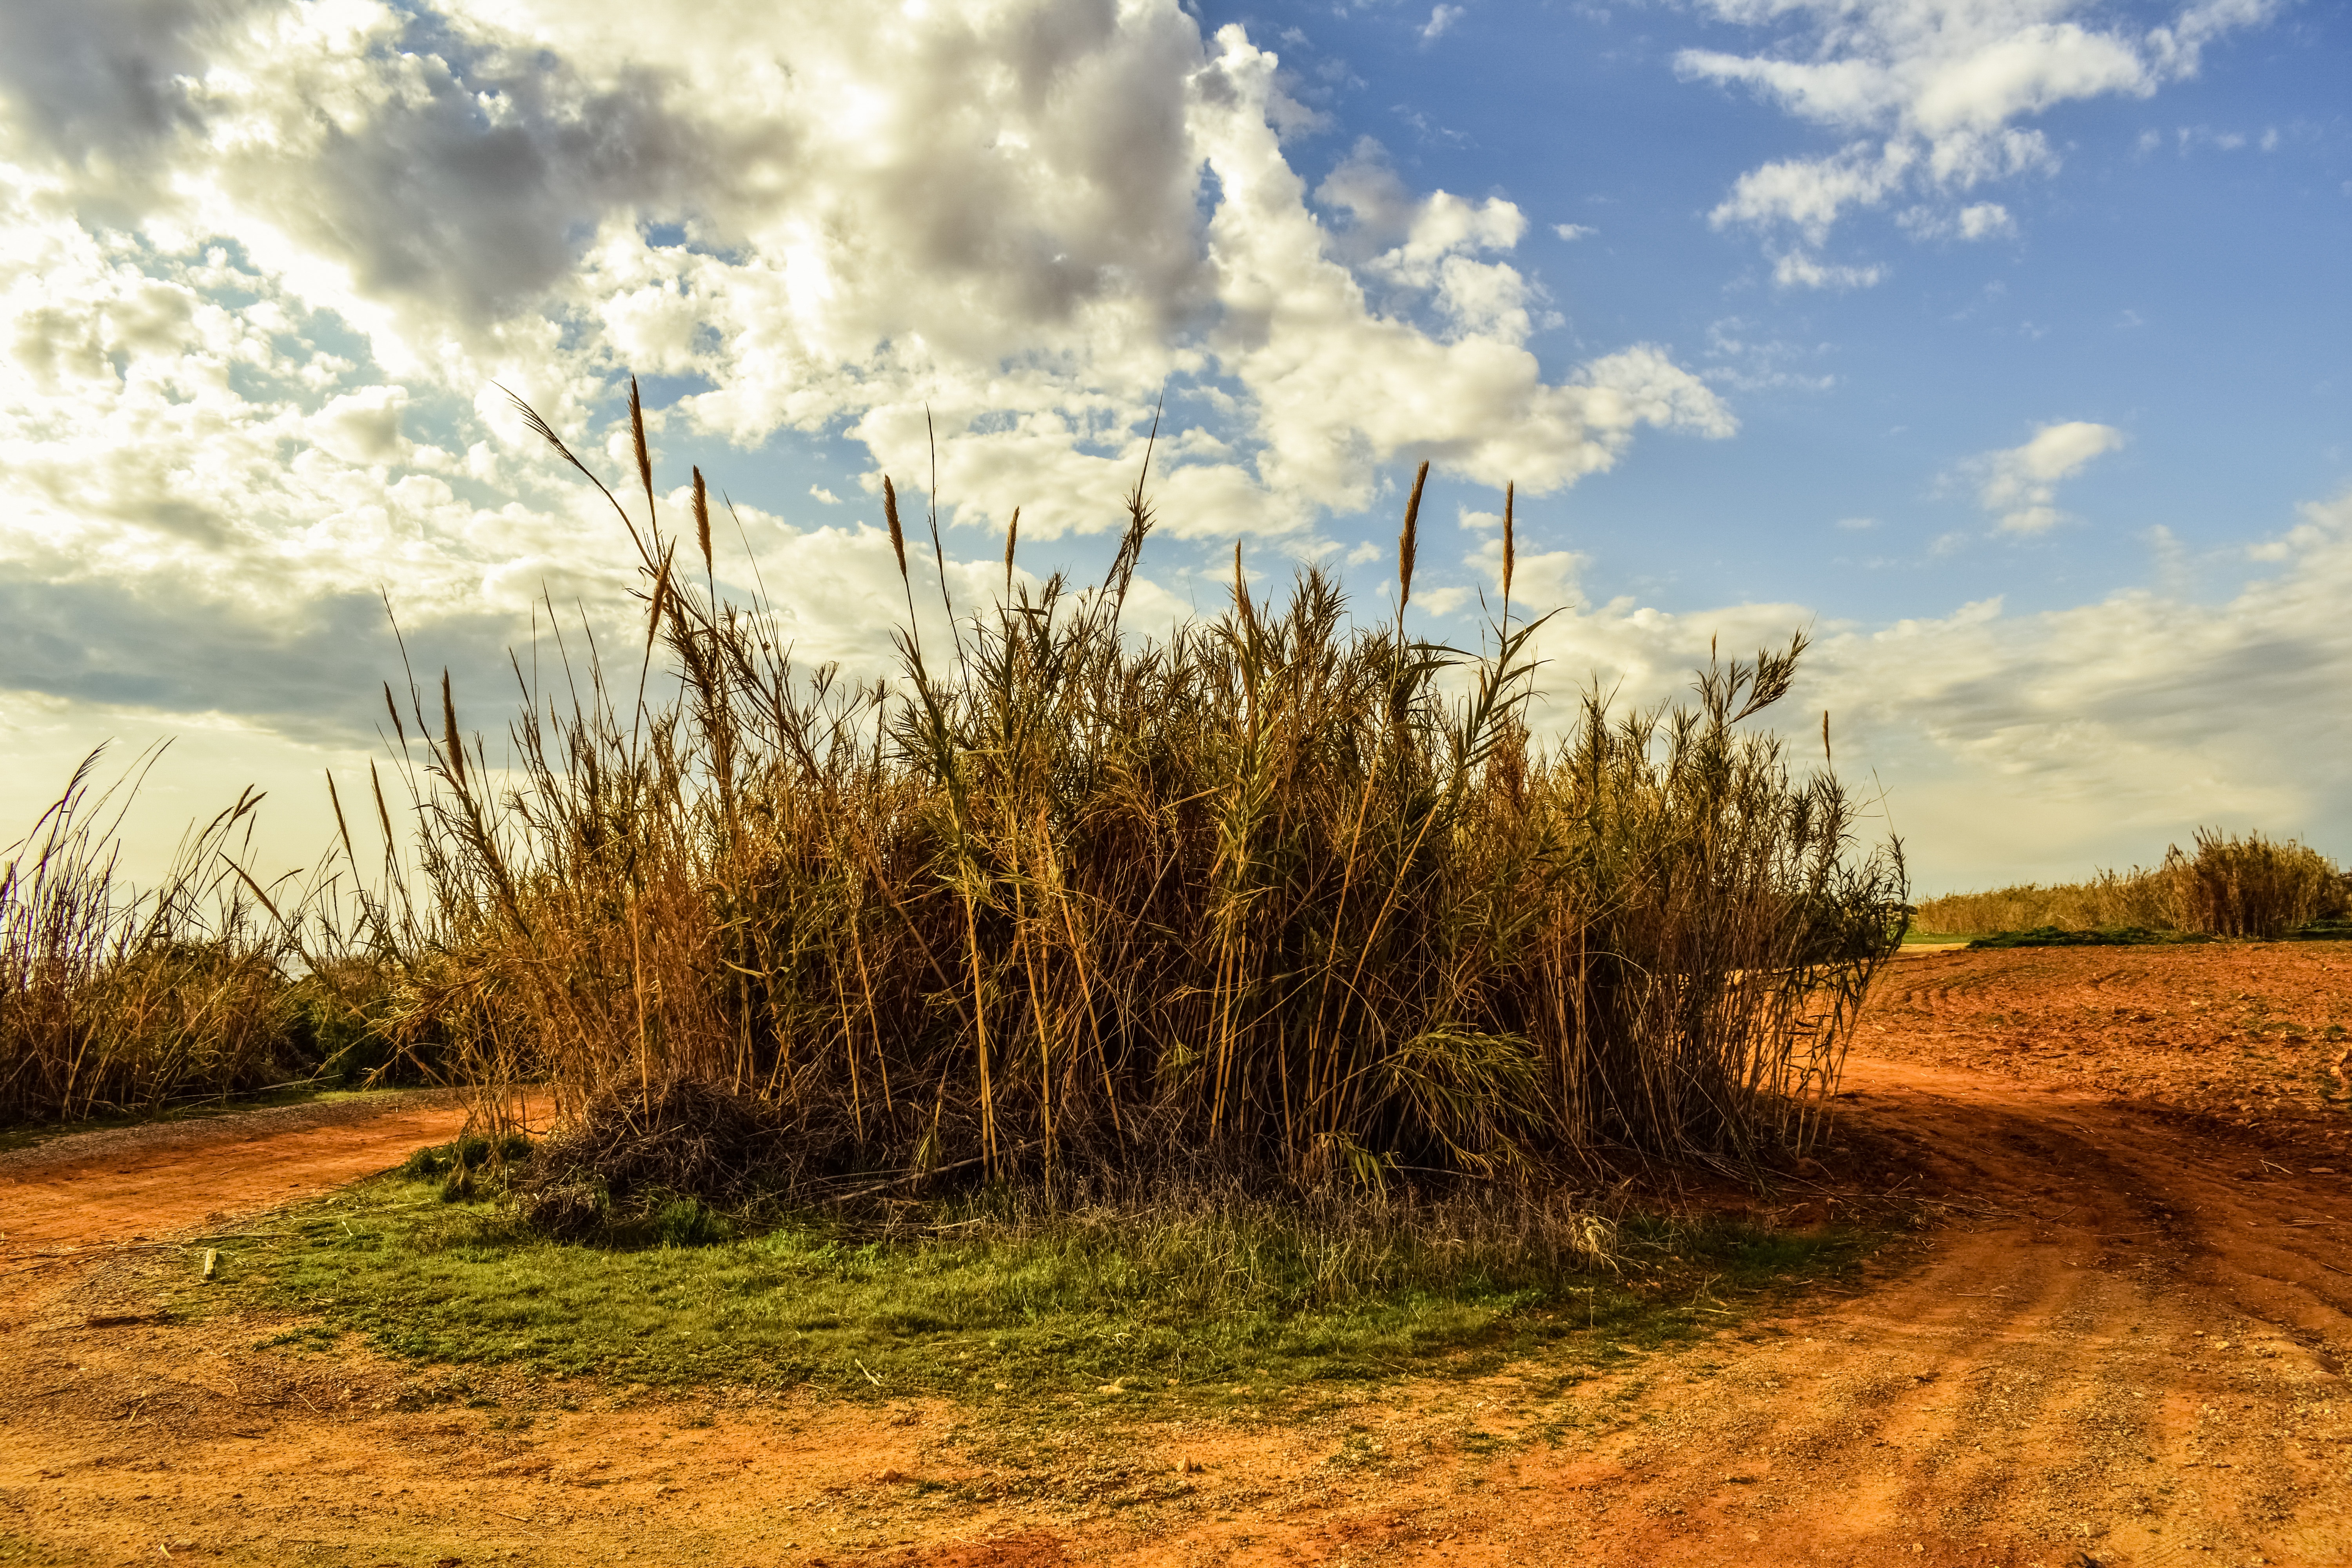
landscape, tree, nature, grass, horizon, marsh, wilderness, cloud, plant, sky, field, meadow, prairie, countryside, morning, hill, dirt road, rural, crop, autumn, scenery, soil, agriculture, savanna, plain, clouds, grassland, wetland, reeds, habitat, ecosystem, cyprus, steppe, rural area, natural environment, grass family, woody plant, ecoregion